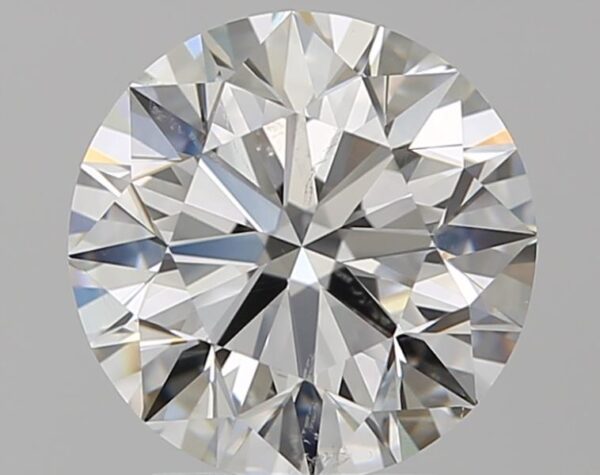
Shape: round
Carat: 2.18
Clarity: SI1
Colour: G
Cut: EX
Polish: EX
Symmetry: EX
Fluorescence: F
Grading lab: GIA
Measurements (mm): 8.22 x 8.25 x 5.17